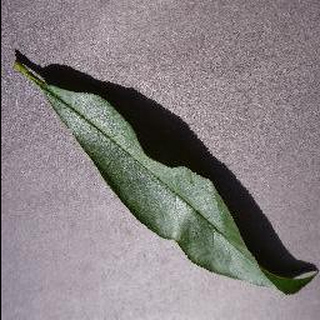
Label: healthy_peach